Schwaan

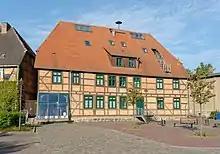
Schwaan Art Museum at the Water Mill

Art Museum at the Water Mill: the Museum of Art present works of art from Mecklenburg. A special emphasis is put on the work of the painters Franz Bunke, Rudolf Bartels, Peter Paul Draewing (all from Schwaan) and Alfred Heinsohn (of Hamburg).